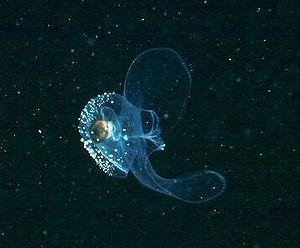
Thecosomata est un ordre de mollusques de la classe des gastéropodes opistobranches.
Les ptéropodes sont un ancien ordre de la classe des mollusques comprenant ceux qui ont de chaque côté du corps un appendice en forme d'aile, servant à la natation.